Klystron

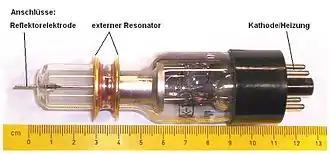
Low-power Soviet reflex klystron from 1963. The cavity resonator from which the output is taken, is attached to the electrodes labeled "Externer Resonator". Reflex klystrons are almost obsolete now.

The reflex klystron (also known as a Sutton tube after one of its inventors, Robert Sutton) was a low power klystron tube with a single cavity, which functioned as an oscillator. It was used as a local oscillator in some radar receivers and a modulator in microwave transmitters in the 1950s and 1960s, but is now obsolete, replaced by semiconductor microwave devices.